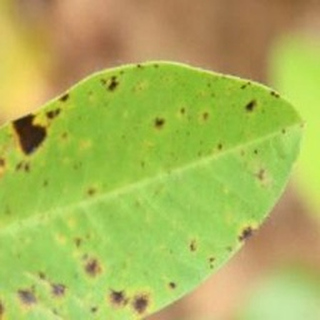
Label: groundnut_late_leaf_spot